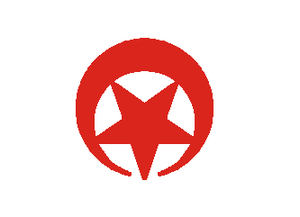
Deux corps d'armée de l'armée de l'Union sont appelés VIIᵉ corps pendant la guerre de Sécession.